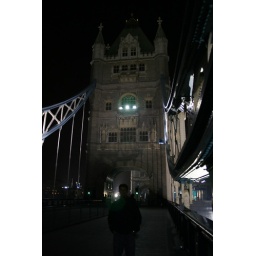
me in front of the first tower we came to on the bridge